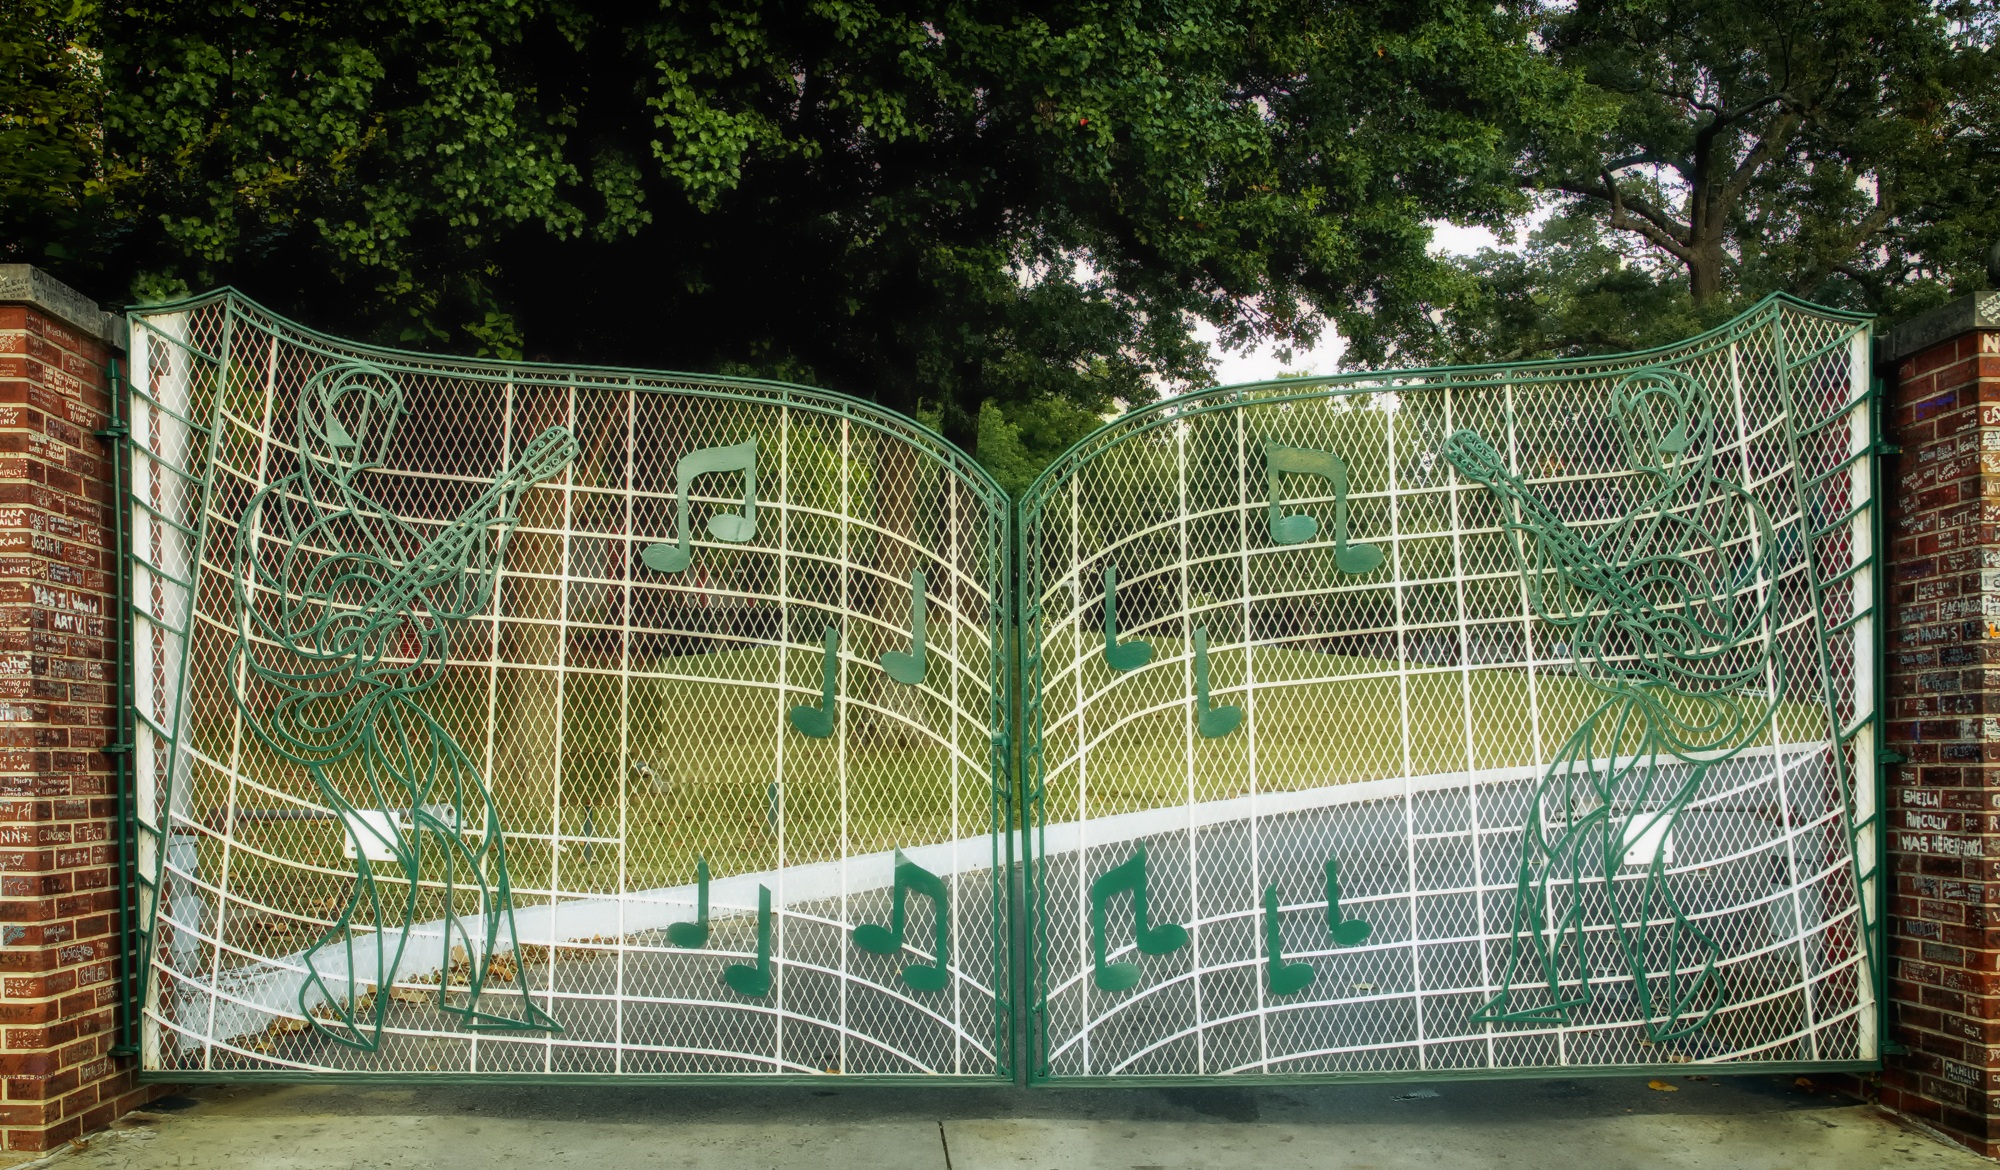
fence, singer, landmark, historic, gate, net, gates, tennessee, destinations, memphis, musical notes, outdoor structure, chain link fencing, home fencing, graceland, home of elvis presley